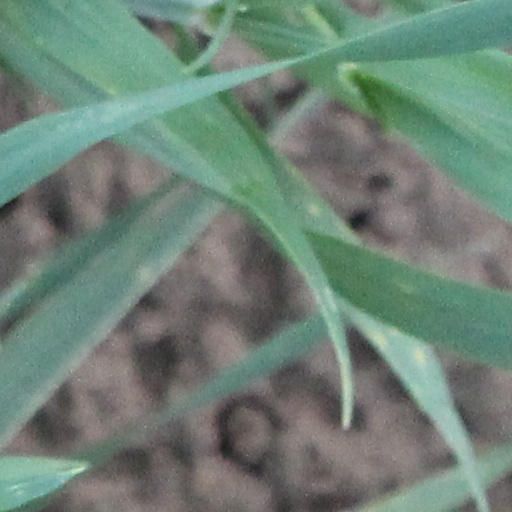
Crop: wheat